Tamil language

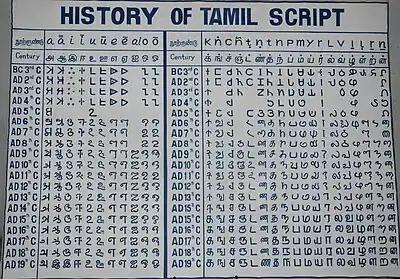
Historical evolution of Tamil writing from the earlier Tamil Brahmi near the top to the current Tamil script at bottom

The socio-linguistic situation of Tamil is characterised by diglossia: there are two separate registers varying by socioeconomic status, a high register and a low one. Tamil dialects are primarily differentiated from each other by the fact that they have undergone different phonological changes and sound shifts in evolving from Old Tamil. For example, the word for "here"—' in "Centamil" (the classic variety)—has evolved into ' in the Kongu dialect of Coimbatore, "inga" in the dialects of Thanjavur and Palakkad, and ' in some dialects of Sri Lanka. Old Tamil's ' (where ' means place) is the source of ' in the dialect of Tirunelveli, Old Tamil ' is the source of ' in the dialect of Madurai, and "" in some northern dialects. Even now, in the Coimbatore area, it is common to hear "" meaning "that place". Although Tamil dialects do not differ significantly in their vocabulary, there are a few exceptions. The dialects spoken in Sri Lanka retain many words and grammatical forms that are not in everyday use in India, and use many other words slightly differently. Tamil dialects include Central Tamil dialect, Kongu Tamil, Madras Bashai, Madurai Tamil, Nellai Tamil, Kumari Tamil in India; Batticaloa Tamil dialect, Jaffna Tamil dialect, Negombo Tamil dialect in Sri Lanka; and Malaysian Tamil in Malaysia.